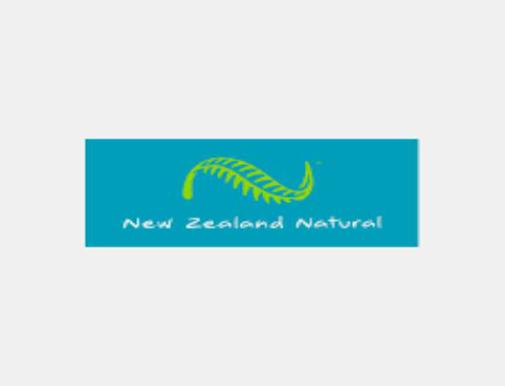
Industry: Food